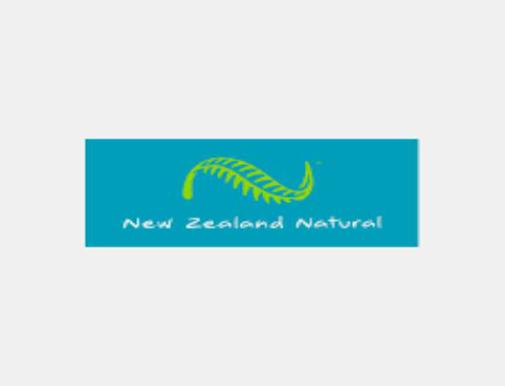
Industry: Food